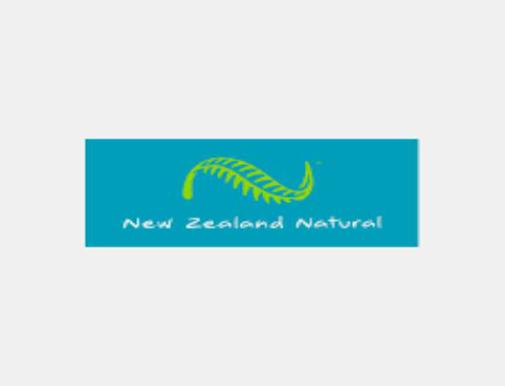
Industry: Food